Question: Why is the person wet?
Tambaya: Meyesa matar take a jiƙe?
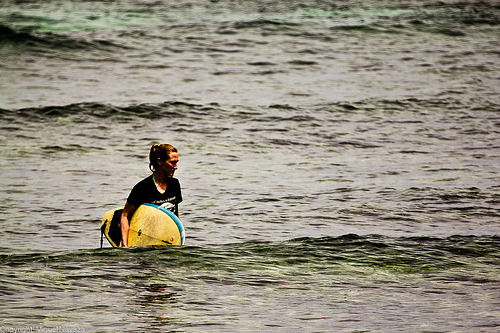
Answer: Standing in the ocean.
Amsa: Tsaye a cikin teku.